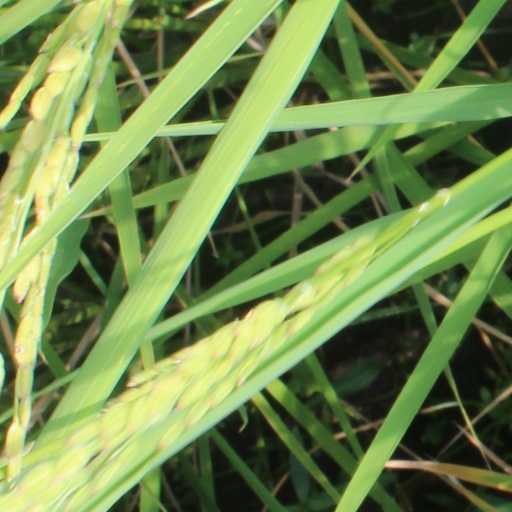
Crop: rice